John Major

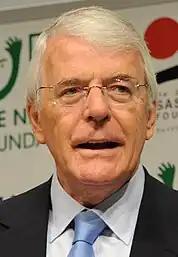
Major delivering a speech at The Role of the Nation State in Addressing Global Challenges in 2014

Since leaving office, Major has tended to maintain a low profile in the media, occasionally commentating on political developments in the role of an elder statesman. In 1999 he published , covering his early life and time in office, which was generally well received. Major went on to write a book about the history of cricket in 2007 ("" and a book about music hall ("" in 2012.